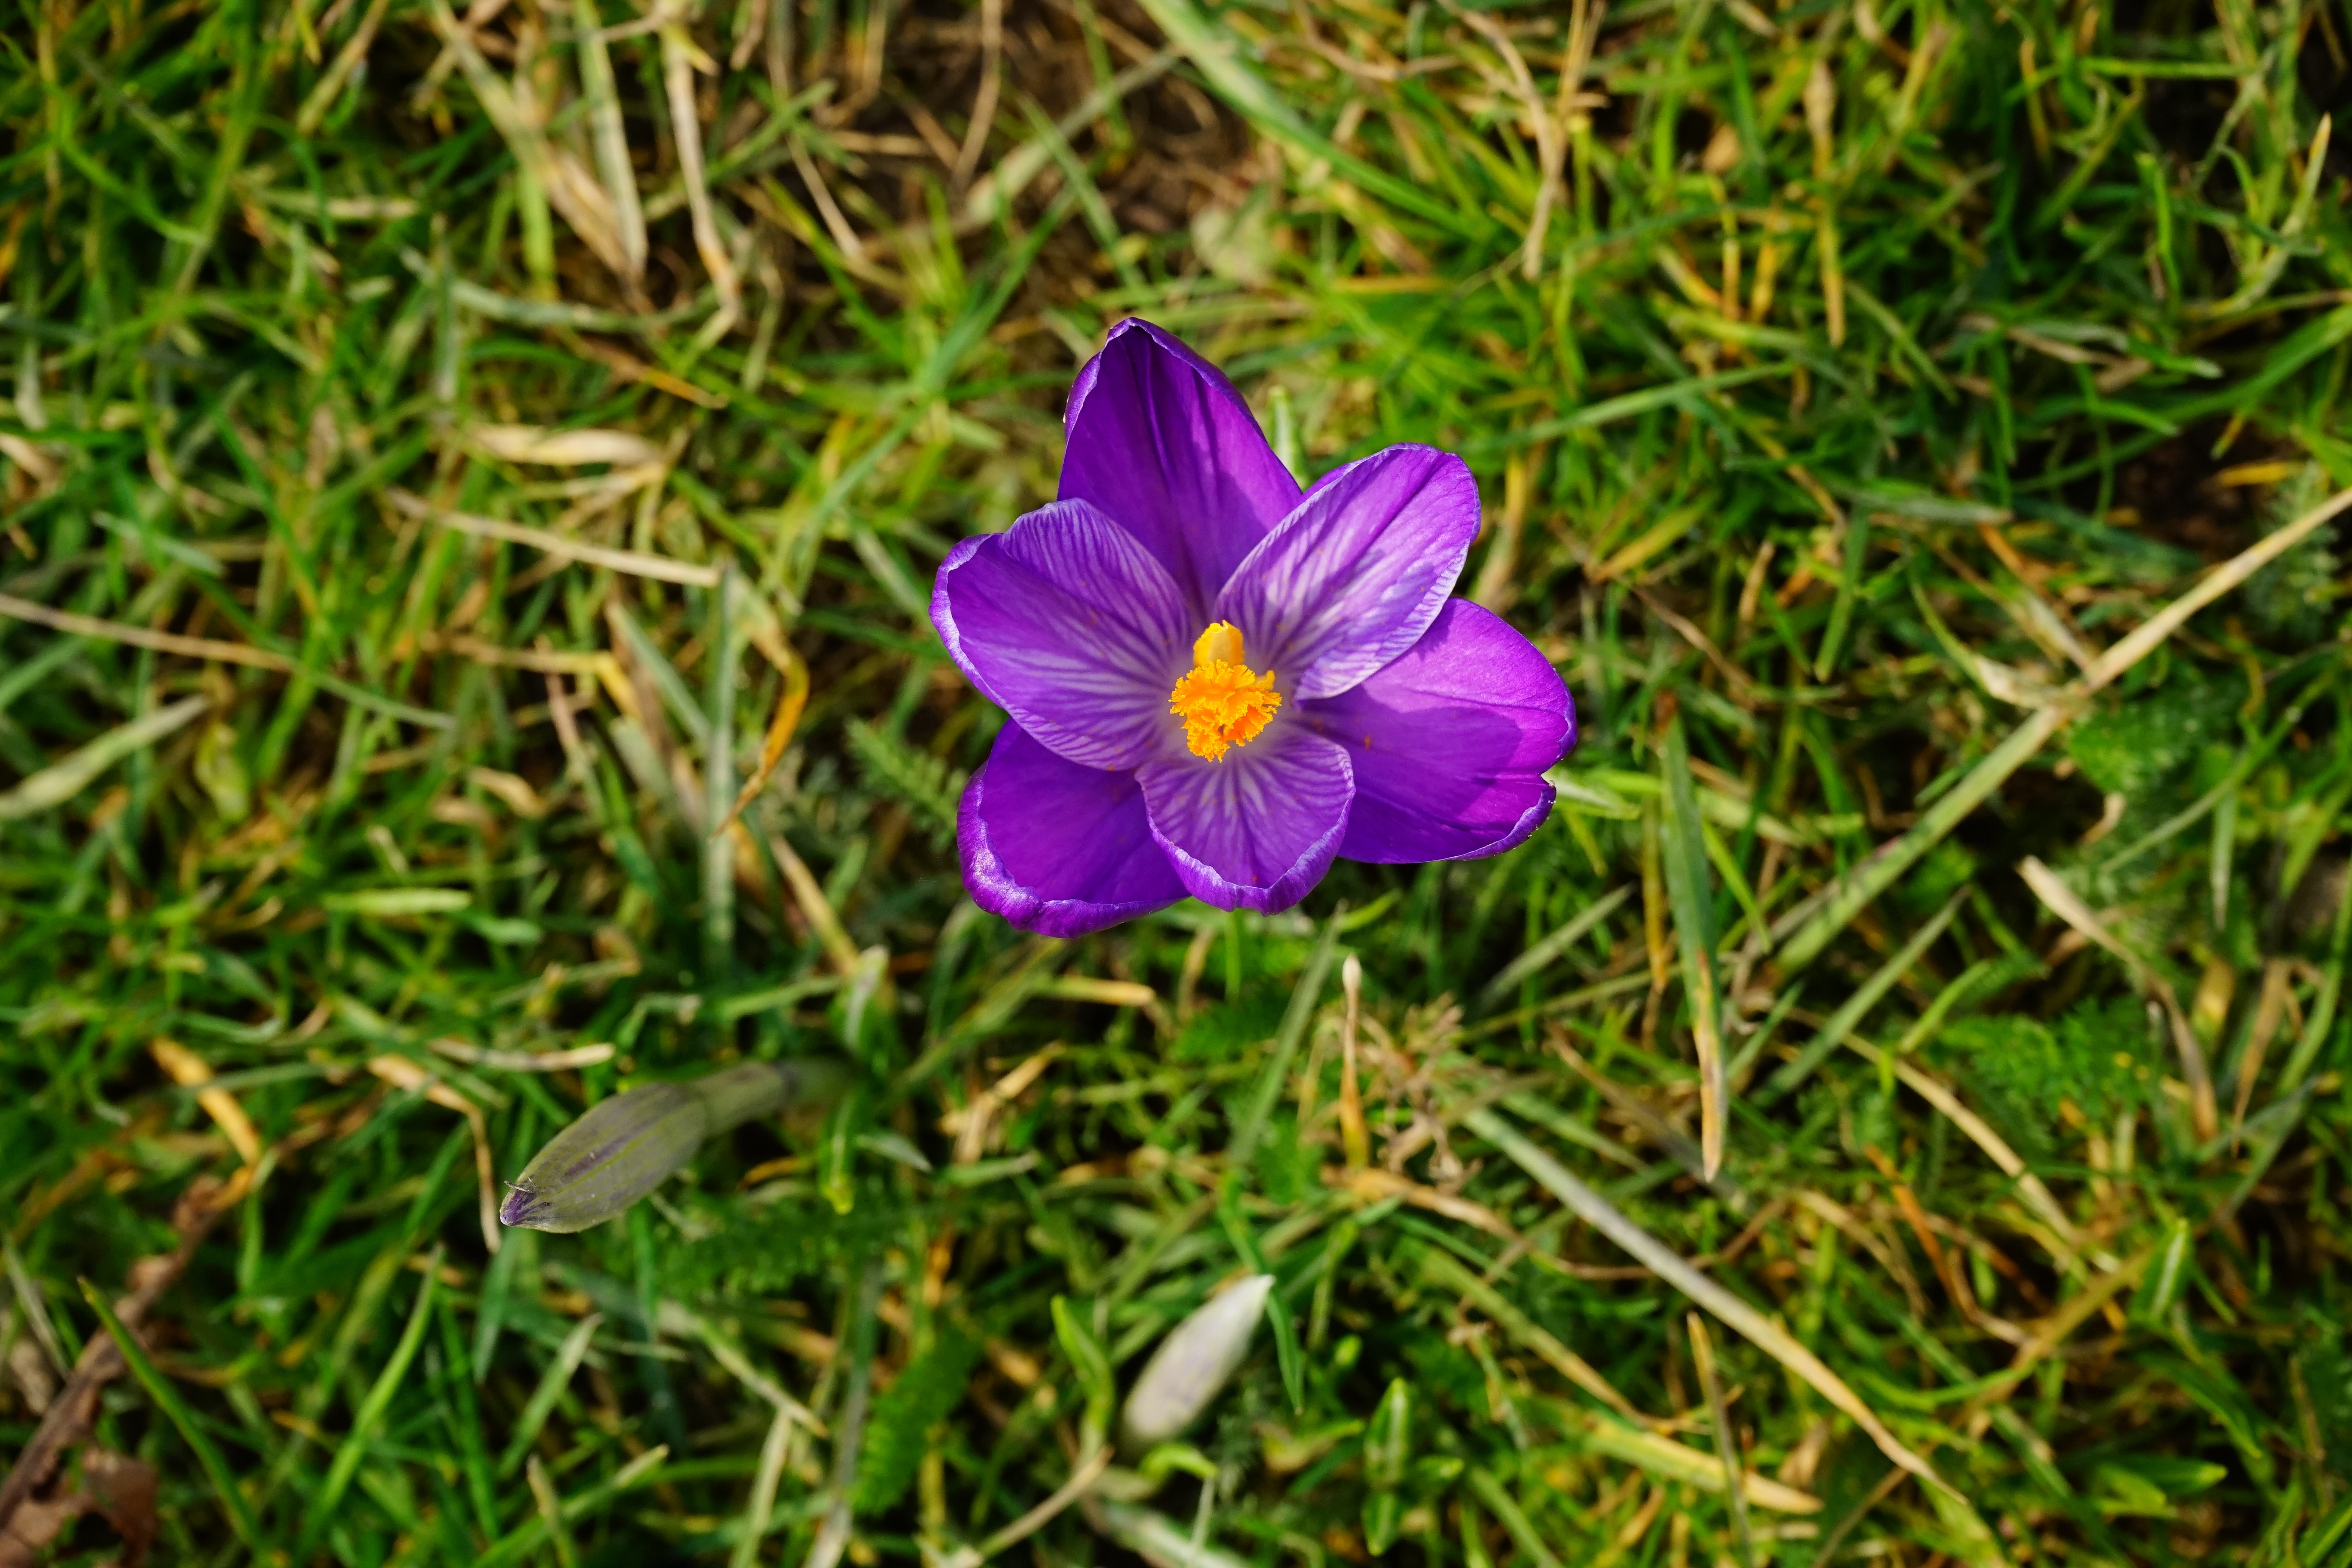
grass, blossom, plant, field, meadow, flower, purple, petal, bloom, spring, color, botany, colorful, close, flora, wildflower, violet, crocus, macro photography, flowering plant, b hen, annual plant, land plant, violet family